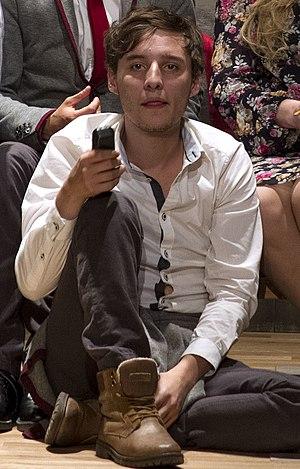
Mauro Sánchez Navarro né le 3 octobre 1994 à Mexico, Mexique ) est un acteur mexicain; mieux connu pour son rôle de Nico dans le film mexicain This Is Not Berlin, film pour lequel il a remporté le prix du meilleur second rôle au Festival du film espagnol de Malaga 2019. Bien qu'il se soit fait connaître comme acteur au cinéma, Sánchez Navarro est apparu à la télévision dans des rôles récurrents dans plusieurs telenovelas mexicaine.